Seán Clancy (Irish general)

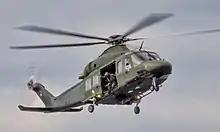
Clancy holds a number of ratings on the AW139

Clancy joined the Defence Forces as an Air Corps cadet in 1984, and began flight training in 1986. He was trained on and has flown both fixed and rotary wing aircraft, clocking up 5,000 flight hours. He is a qualified type and instrument-rating examiner, qualified flight simulator instructor and has held type, instrument and NVG ratings on the AgustaWestland AW139 helicopter.